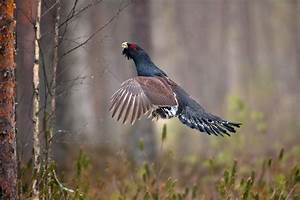
Label: gallina